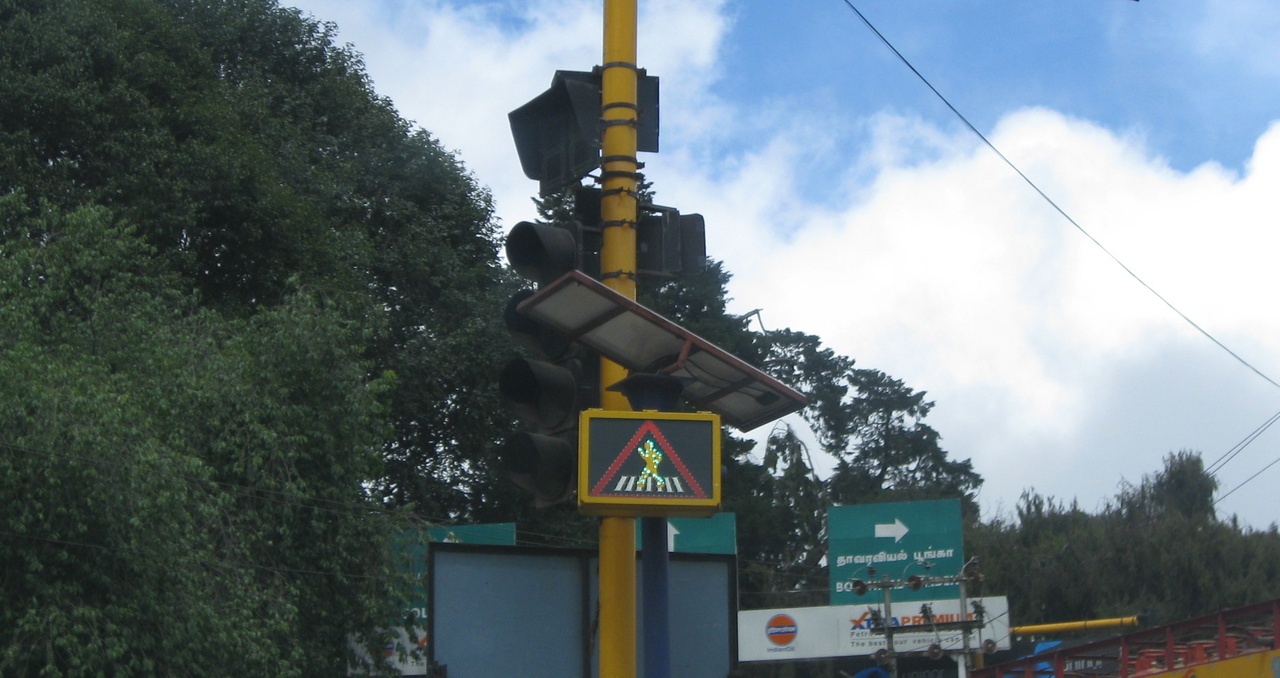
Pedestrian Signal at Udagamandalam.